History of marketing

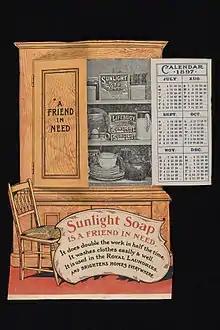
Sunlight was an early advertiser in cinema, radio and TV. Pictured: Advertisement for Sunlight Soap washing powder, 1897

The commodity school is thought to have originated with an article by C.C. Parlin (1916) with a focus on the "objects of exchange" and was primarily concerned with classifying commodities. A different article published by Copeland, and published in the "Harvard Business Review" (1923) proposed the convenience-shopping-specialty goods classification which is still in use today. Other theorists developed a plethora of methods for classifying goods.